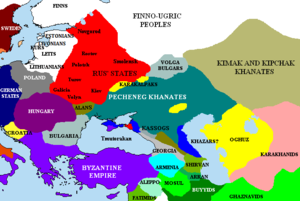
Petjenegi / Historie og fald
Kort over Østeuropa, som viser hovedområderne for de petjenegiernes bosættelser ca. 1015.
Petjenegi eller peçenekler var et halv-nomadisk tyrkisk folk fra de centralasiatiske stepper, som talte et tyrkisk sprog.